Michael Newrzella

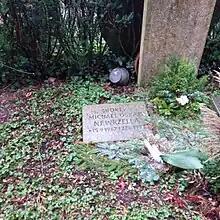
The tomb of Michael Newrzella at Nienstedten Cemetery Hamburg

Michael Oskar Newrzella (September 15, 1967 – June 27, 1993) was a German police officer and member of GSG 9, the counter-terrorism and special operations unit of the German Federal Police, who was killed by the Red Army Faction.